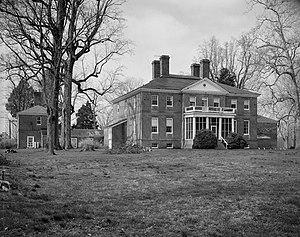
William Beverley, née en 1696 et mort en 1756, est un législateur, fonctionnaire, planteur et propriétaire foncier de la Colonie de Virginie.